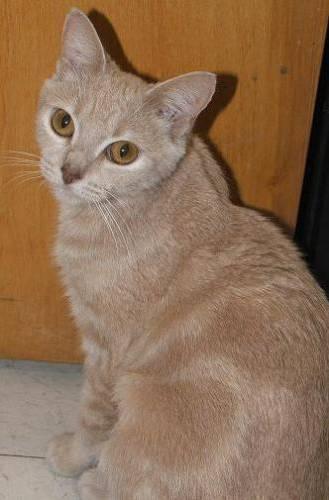
cat